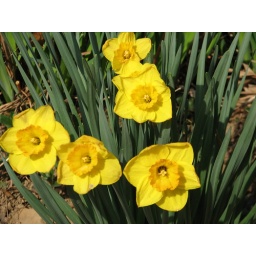
yellow flowers with green by bigshoot1966